Osgood Hill

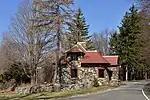
Osgood Hill Gatehouse.

Textile manufacturer Moses Tyler Stevens created the estate between 1884 and 1886, with architect William C. Richardson, who designed the mansion and several outbuildings. Richardson emulated the Romanesque Revival style popularized by H. H. Richardson (no relation).